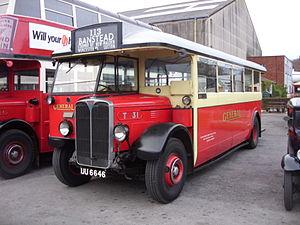
Ceci est une liste des autobus utilisés par les opérateurs d'autobus et les voyagistes à Londres au cours des XXᵉ et XXIᵉ siècles. L'année est celle du premier véhicule construit. Les autobus dont le nom est en gras sont aujourd'hui toujours utilisés.